Wadi Kubbaniya

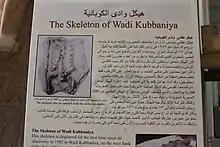
The skeleton found at Wadi Kubbaniya.

A Middle Paleolithic individual was also found entombed within a burial. The remains included part of a skull, lower jaw, the first three cervical vertebrae (fused), the rest of the vertebrae, pelvis, and assorted fragments from the upper and lower limb. This individual was buried face down and they found a chert and chalcedony bladelet around the lumbar vertebra. Blades were located near where there is observed breakage of the right ulna and left humerus; speculative evidence that they were involved in cause of death. However, the blades may have simply been buried with the corpse. Age and sex estimation were performed on the remains, leading to data describing the individual as a young man, possibly 20–25 years old. Biological sex is surmised through the skeleton having a valgus angle within the male range, broader shoulders compared to hips, a narrow pelvic brim, large femoral and humeral heads, evidence for more muscle mass, and a more prominent brow ridge. The age estimation is based on complete tooth eruptions, a closed coronal suture, and complete epiphyseal closure except in the medial heads of clavicles and heads of ribs. The hands show evidence of this individual working with more precision rather than participating in work that requires constant heavy lifting (i.e. farmer or smith); proposed skills include net-making (fisher) or blade-making (hunter).